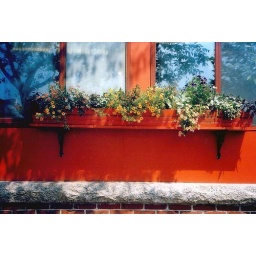
A streetside flower box in Portland, Maine